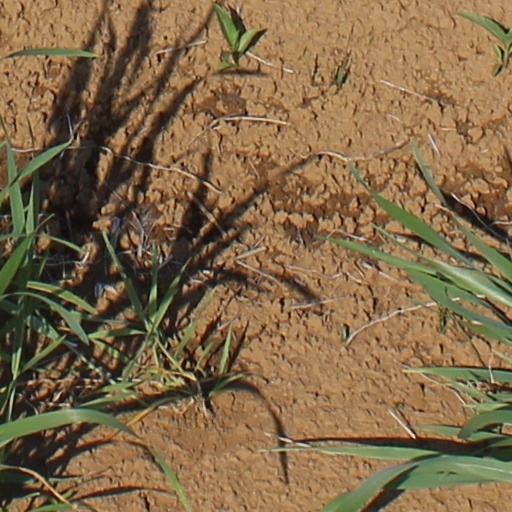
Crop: wheat